Mail carrier

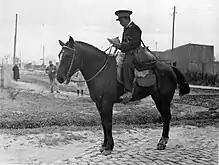
20th-century mounted postman in Buenos Aires

Rural carriers are under a form of salary called "evaluated hours", usually with overtime built into their pay. The evaluated hours are created by having all mail counted for a period of two or four weeks, and a formula used to create the set dollar amount they will be paid for each day worked until the next time the route is counted.